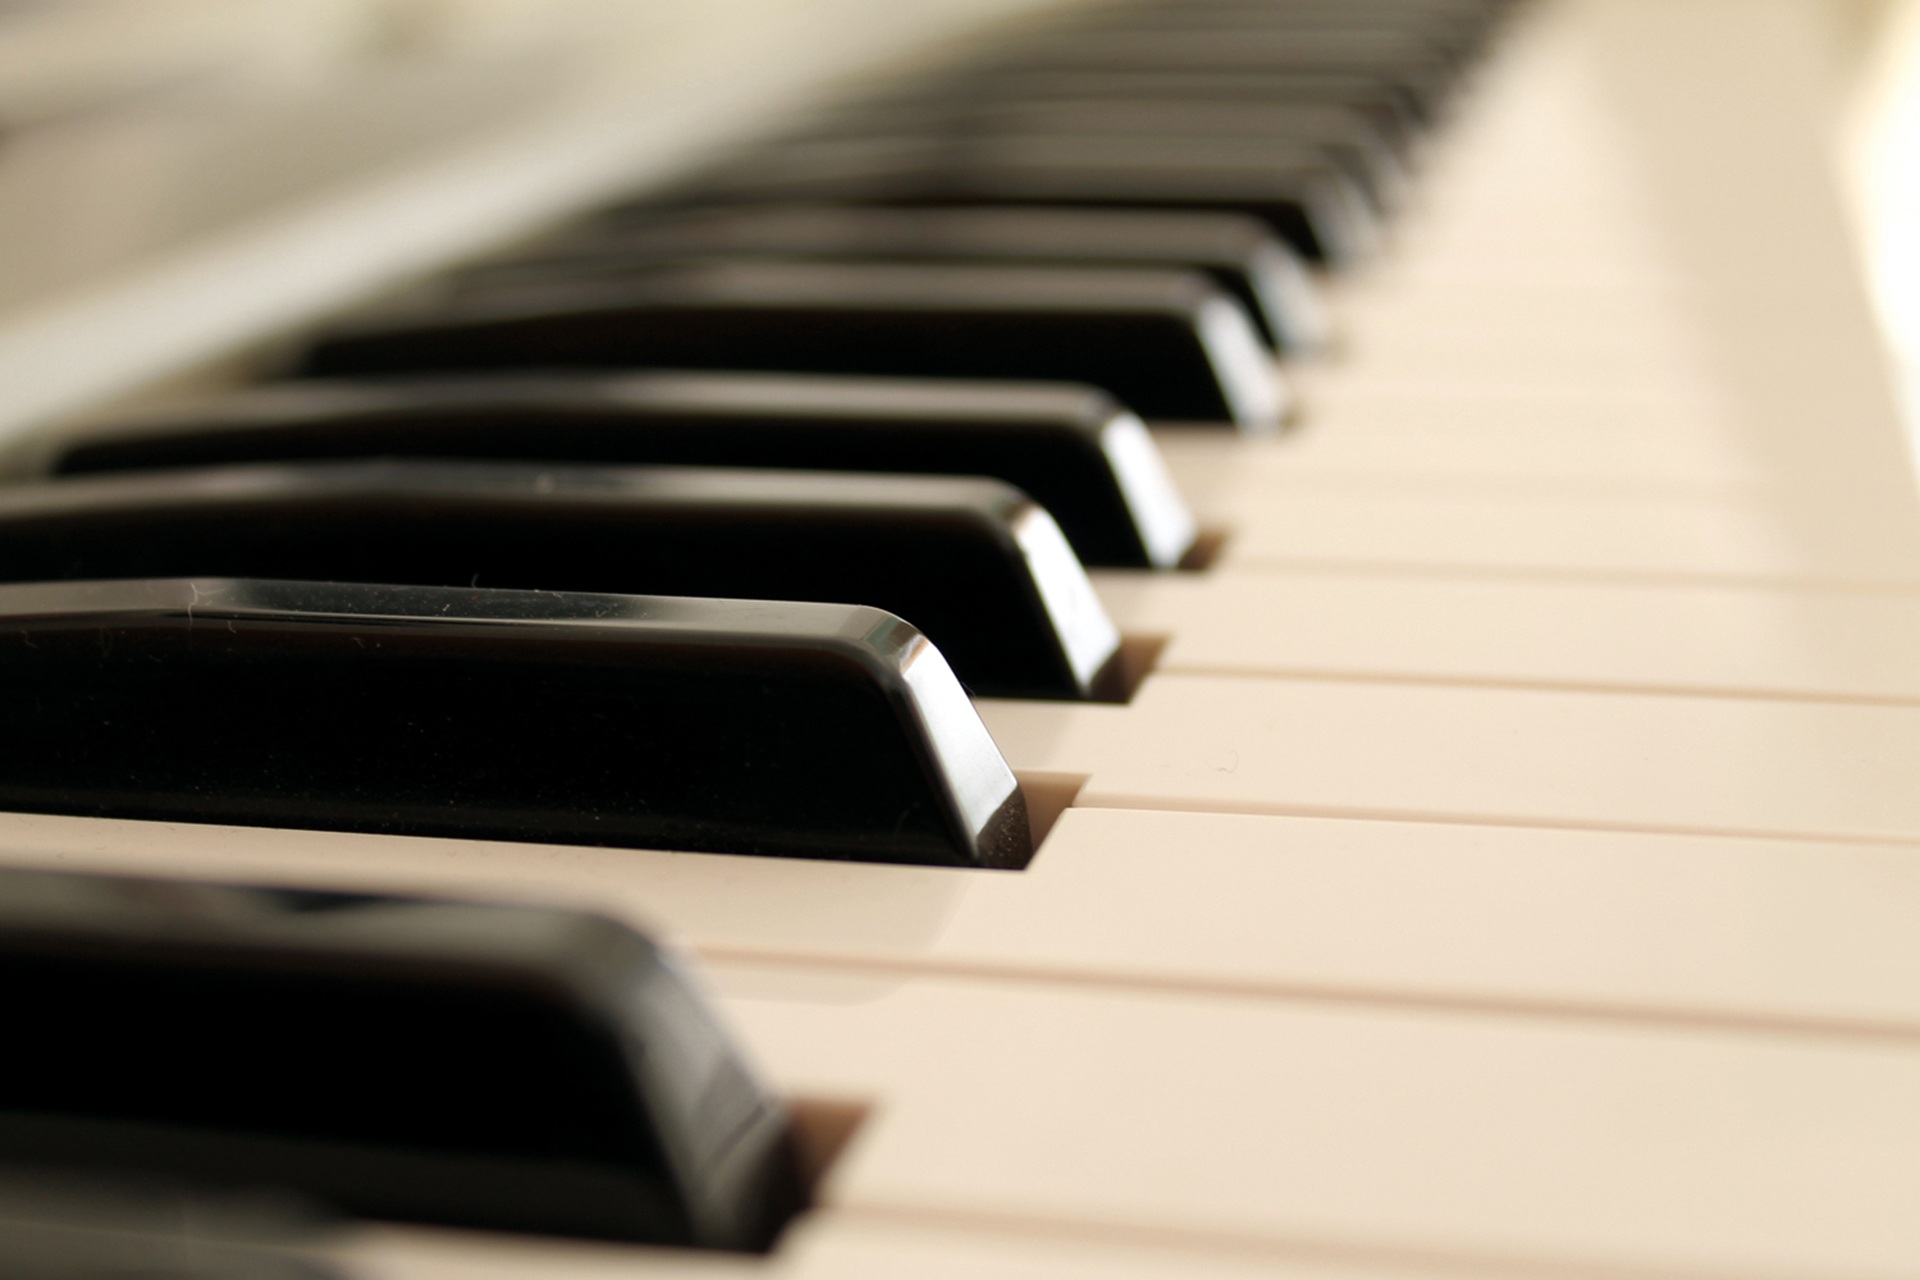
music, black and white, keyboard, technology, auditorium, dance, piano, musician, monochrome, musical instrument, sheet music, keys, sound, instruments, pianist, synthesizer, trial, string instrument, digital piano, electronic device, musical keyboard, computer component, electric piano, player piano